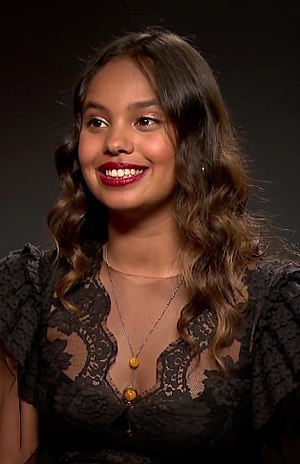
Alisha Boe
Alisha Boe, født Alisha Ilhaan Bø er en norsk skuespillerinde som er bosat og arbejder i USA. Hun er kendt for sin rolle som Jessica Davis i TV-serien Døde piger lyver ikke.